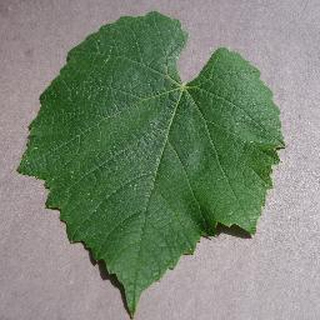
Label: healthy_grape